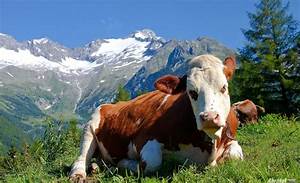
Label: mucca